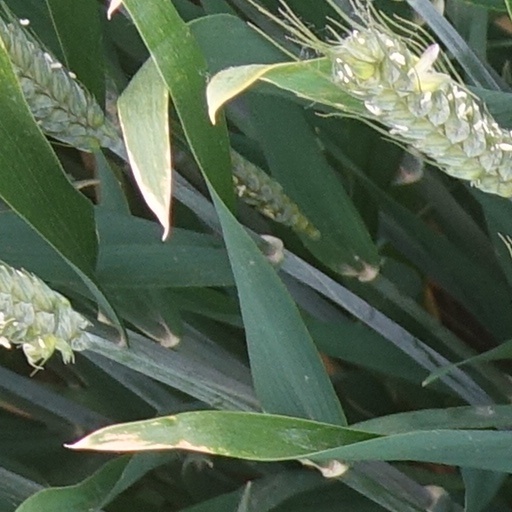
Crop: wheat